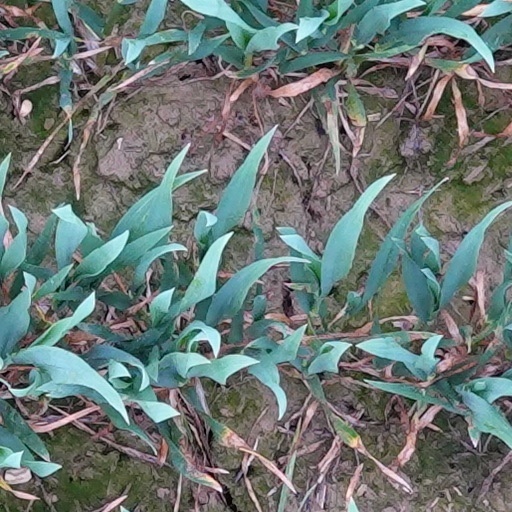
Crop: wheat